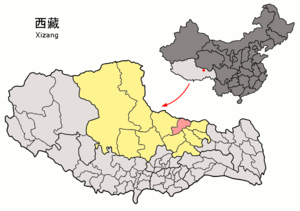
Le xian de Nyainrong est un district administratif de la région autonome du Tibet en Chine. Il est placé sous la juridiction de la préfecture de Nagchu.